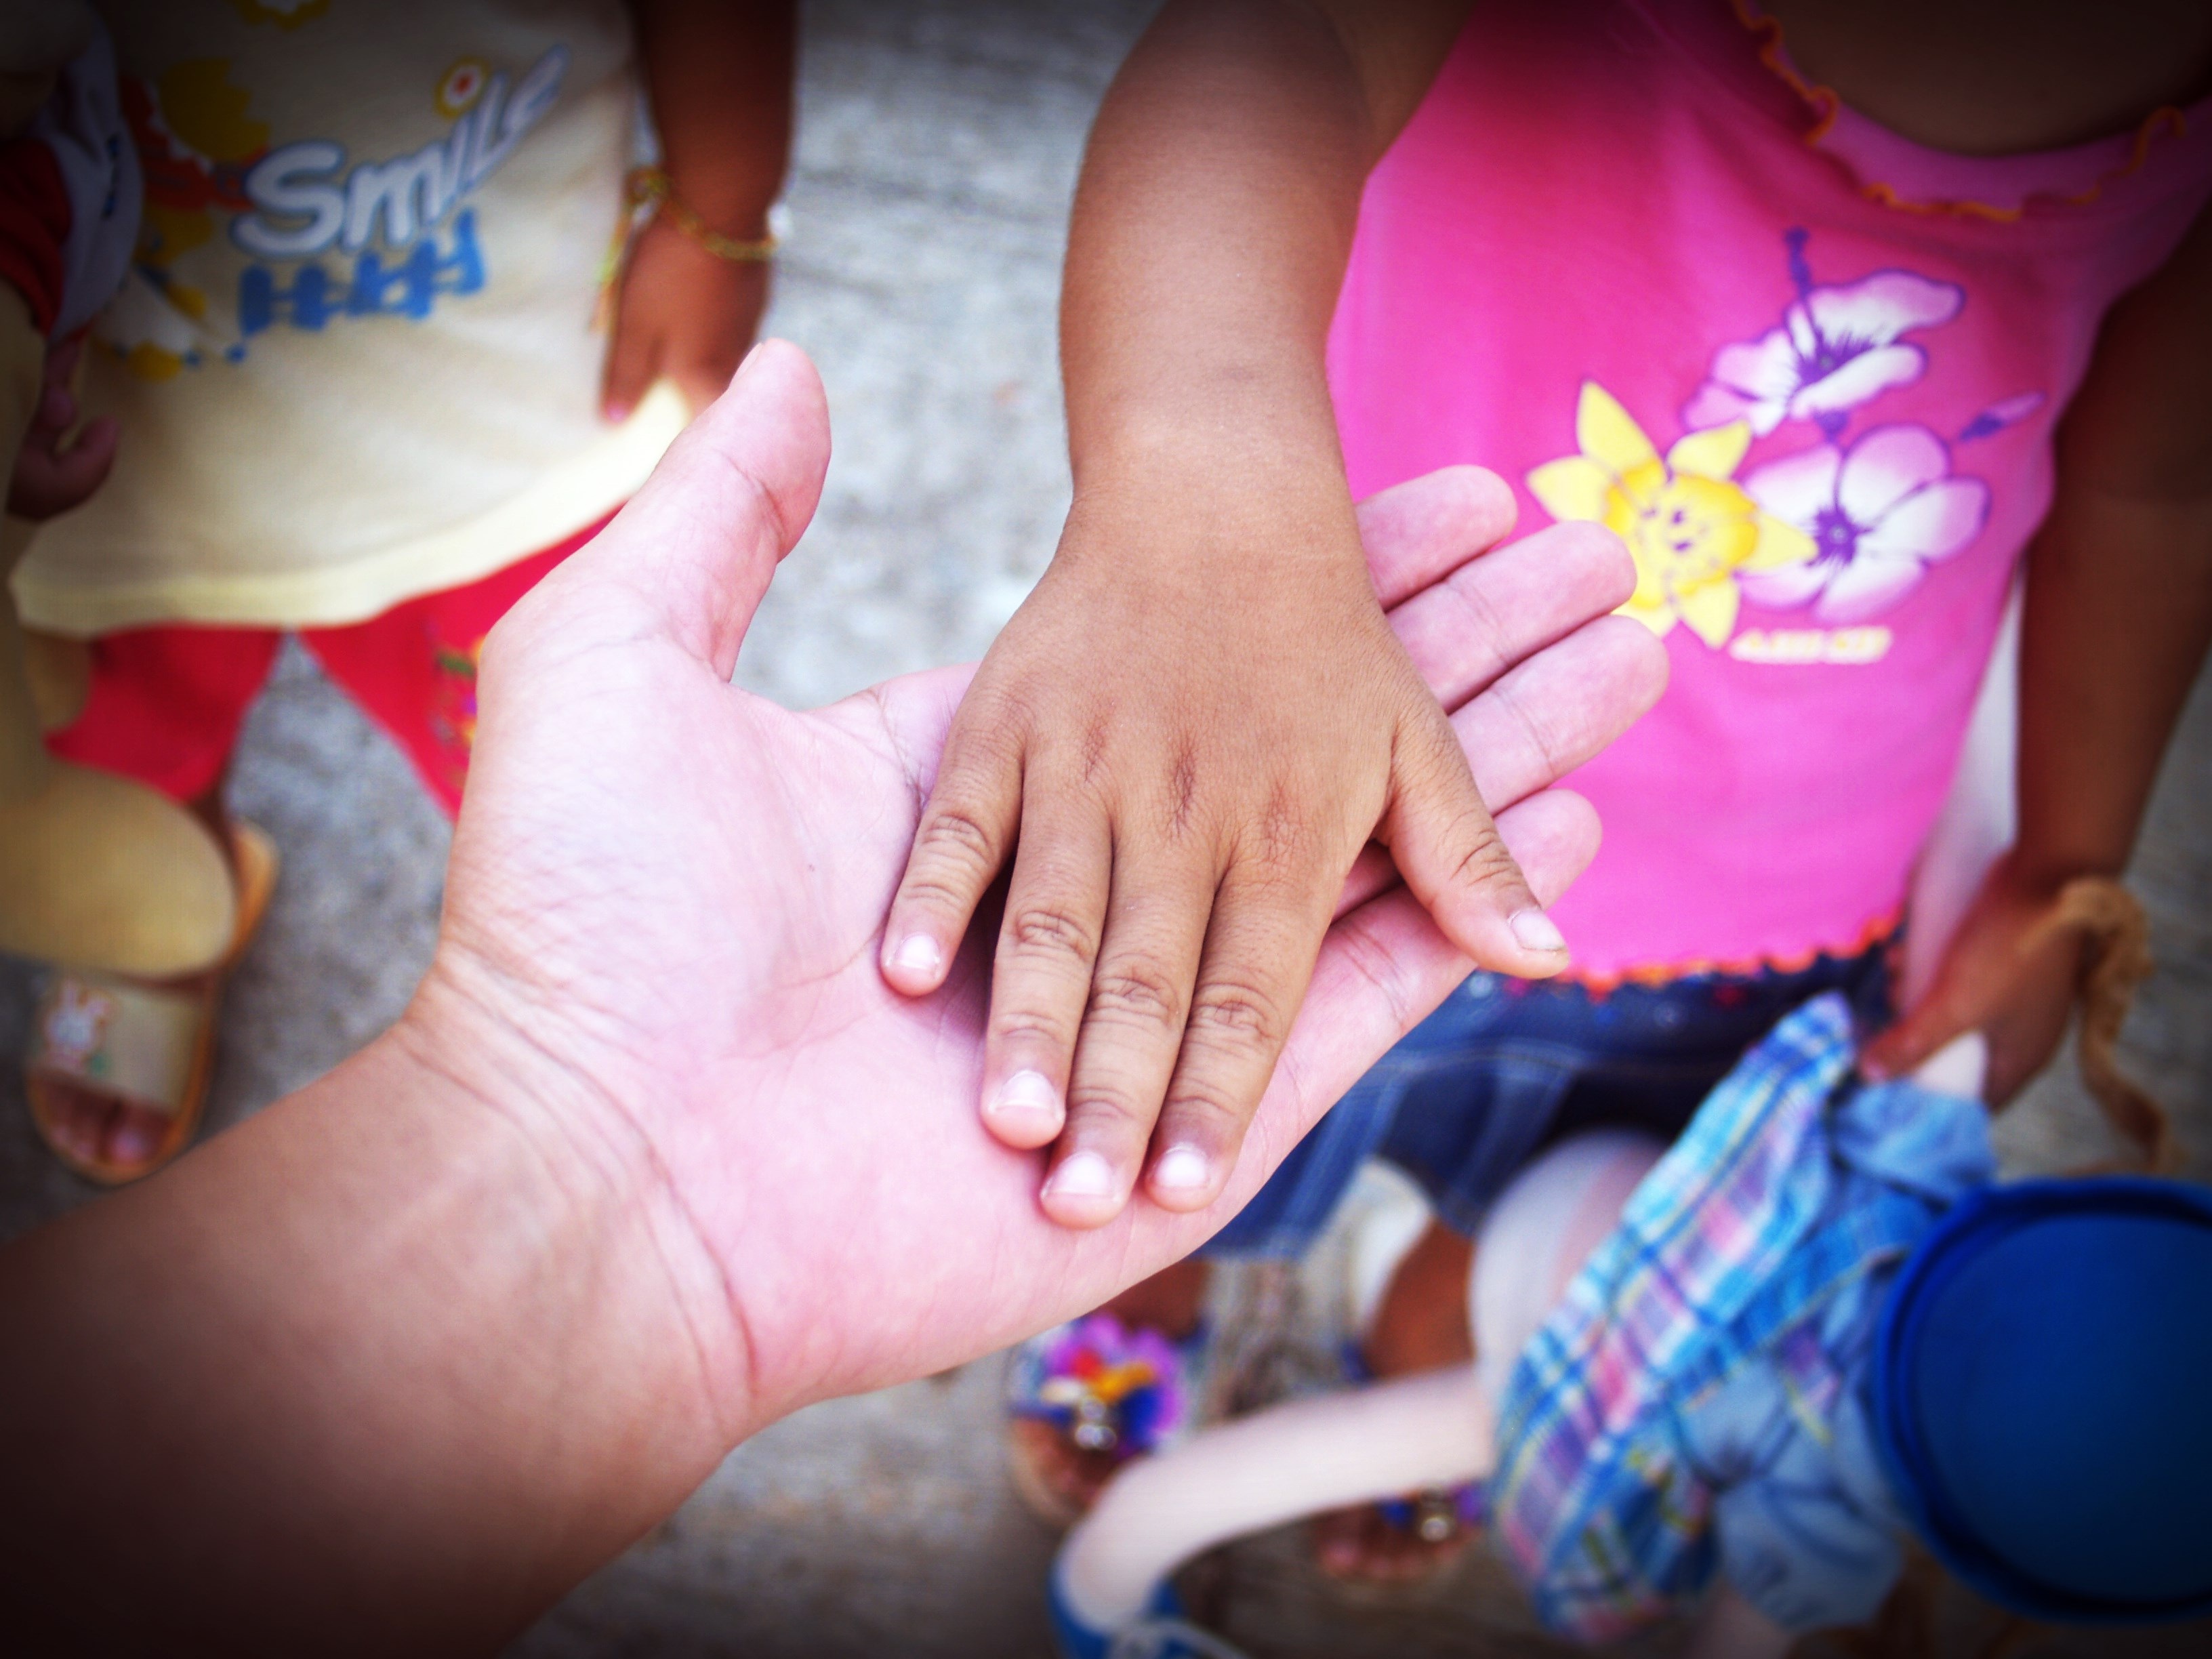
hand, people, play, old, isolated, female, leg, love, young, finger, symbol, color, giving, child, human, care, two, friendship, closeup, hold, grandmother, caucasian, help, living, family, women, infant, party, skin, conceptual, hope, hospital, up, age, senior, aging, elderly, unity, togetherness, respect, adult, wrinkled, thumb, support, aged, generation, patient, mature, nursing, concepts, grandparent, touching